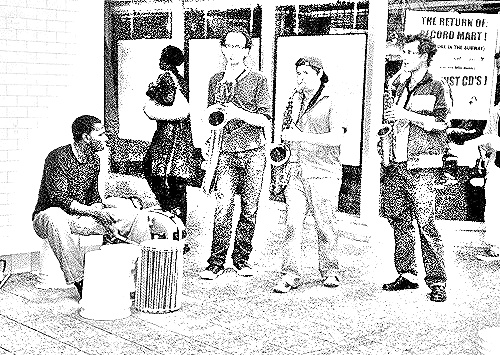
Portrait style: Sketch Portrait